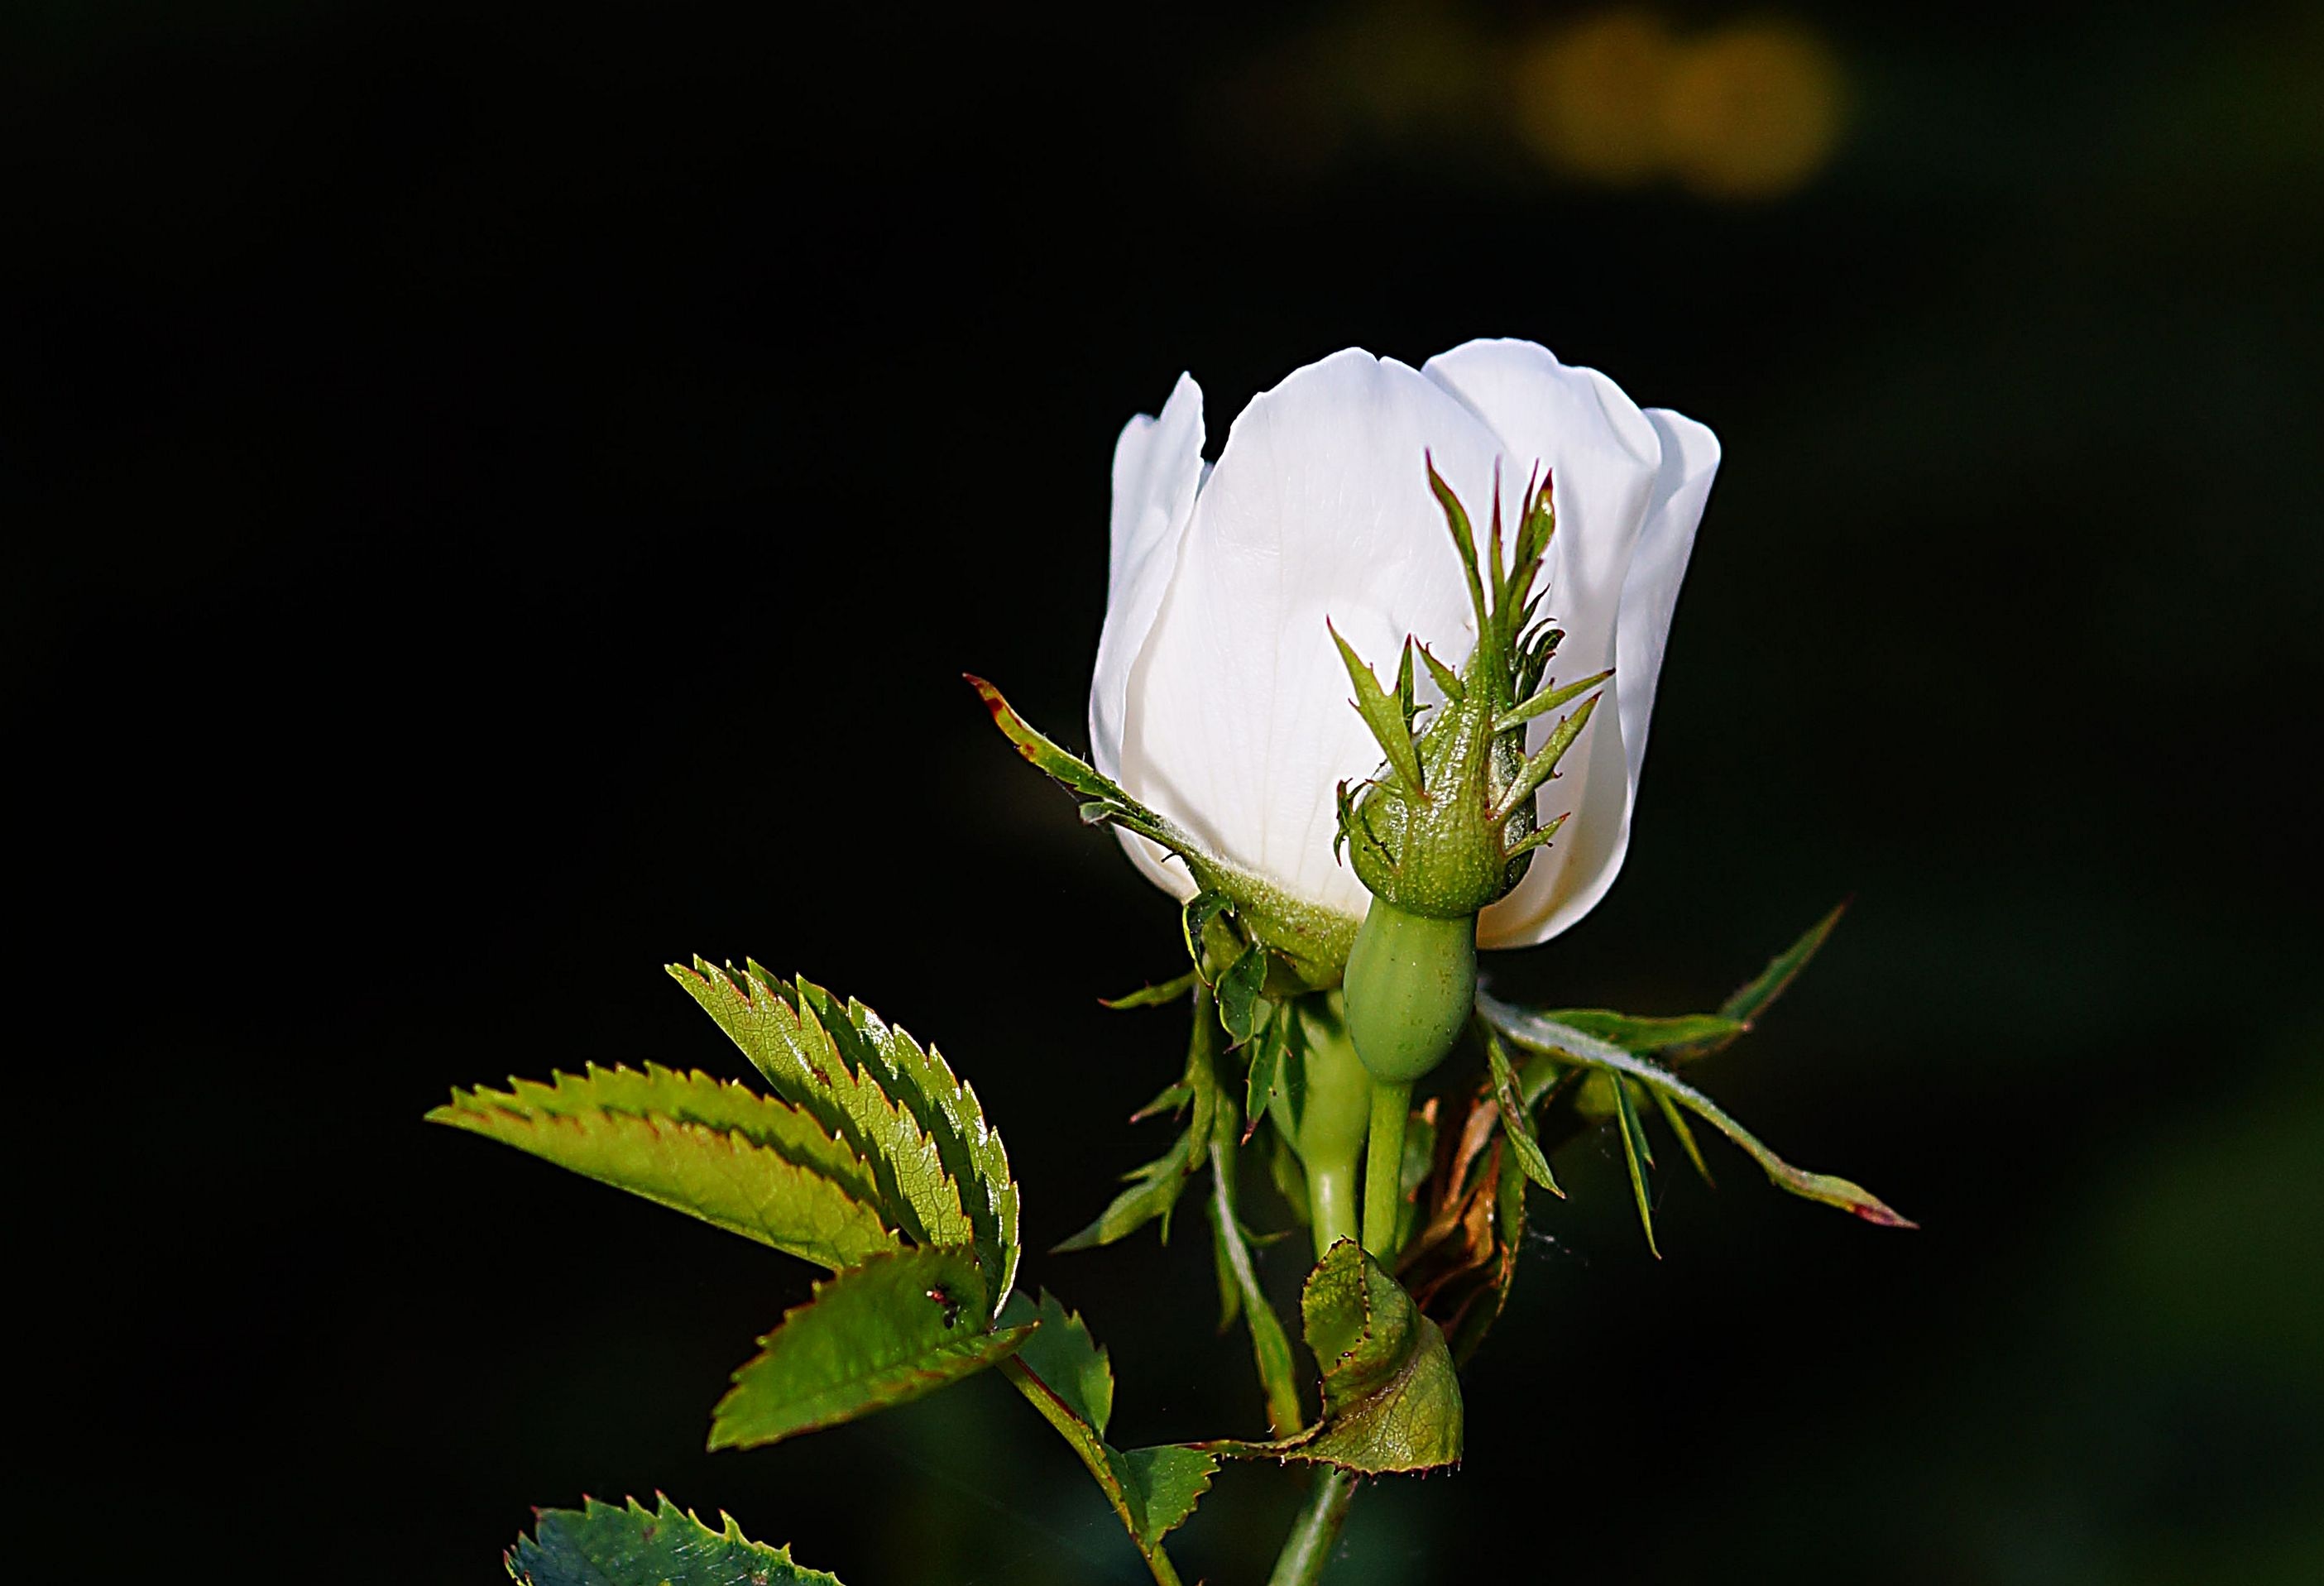
nature, branch, blossom, plant, white, photography, leaf, flower, petal, bloom, rose, green, romantic, botany, yellow, flora, wildflower, close up, shrub, beauty, bud, fragrance, harmony, rose bloom, macro photography, flowering plant, plant stem, land plant